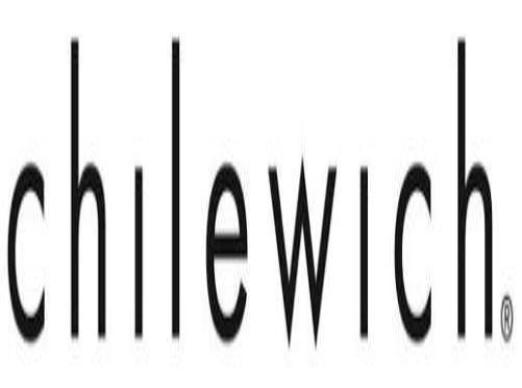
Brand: chilewich
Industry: Clothes